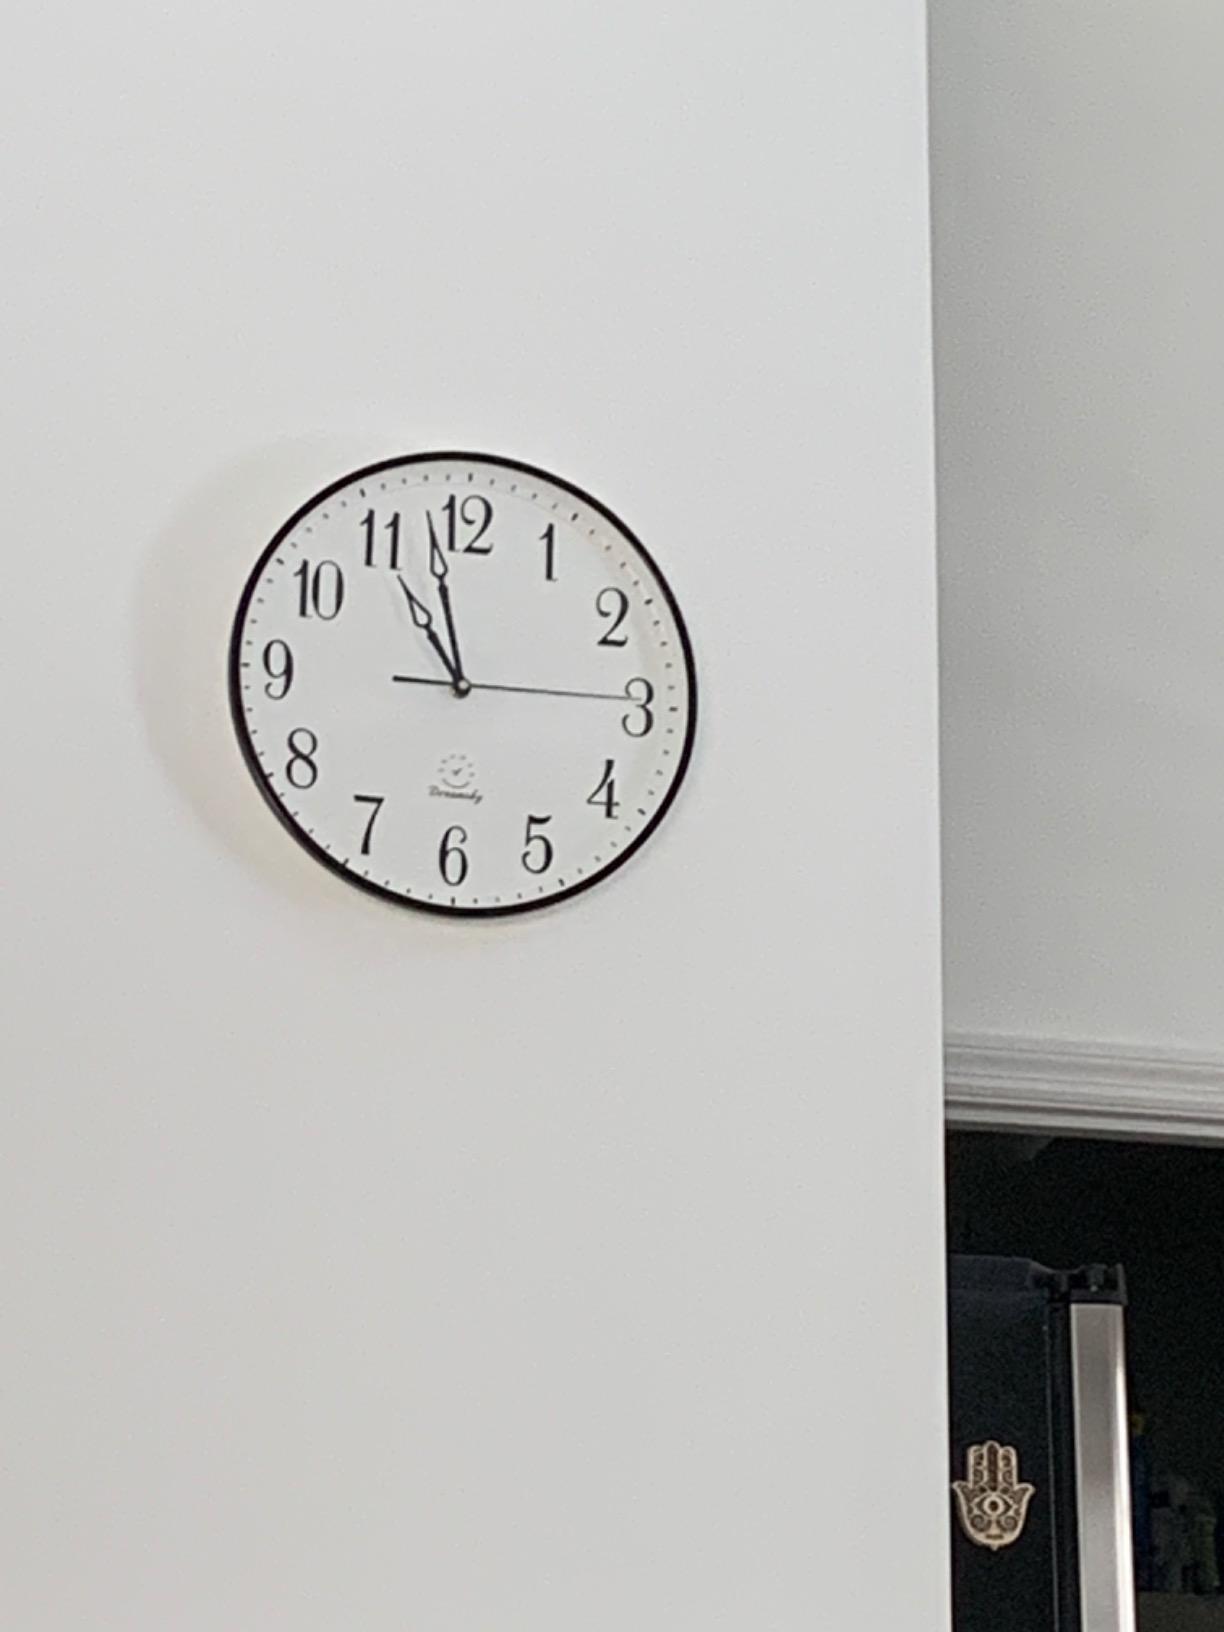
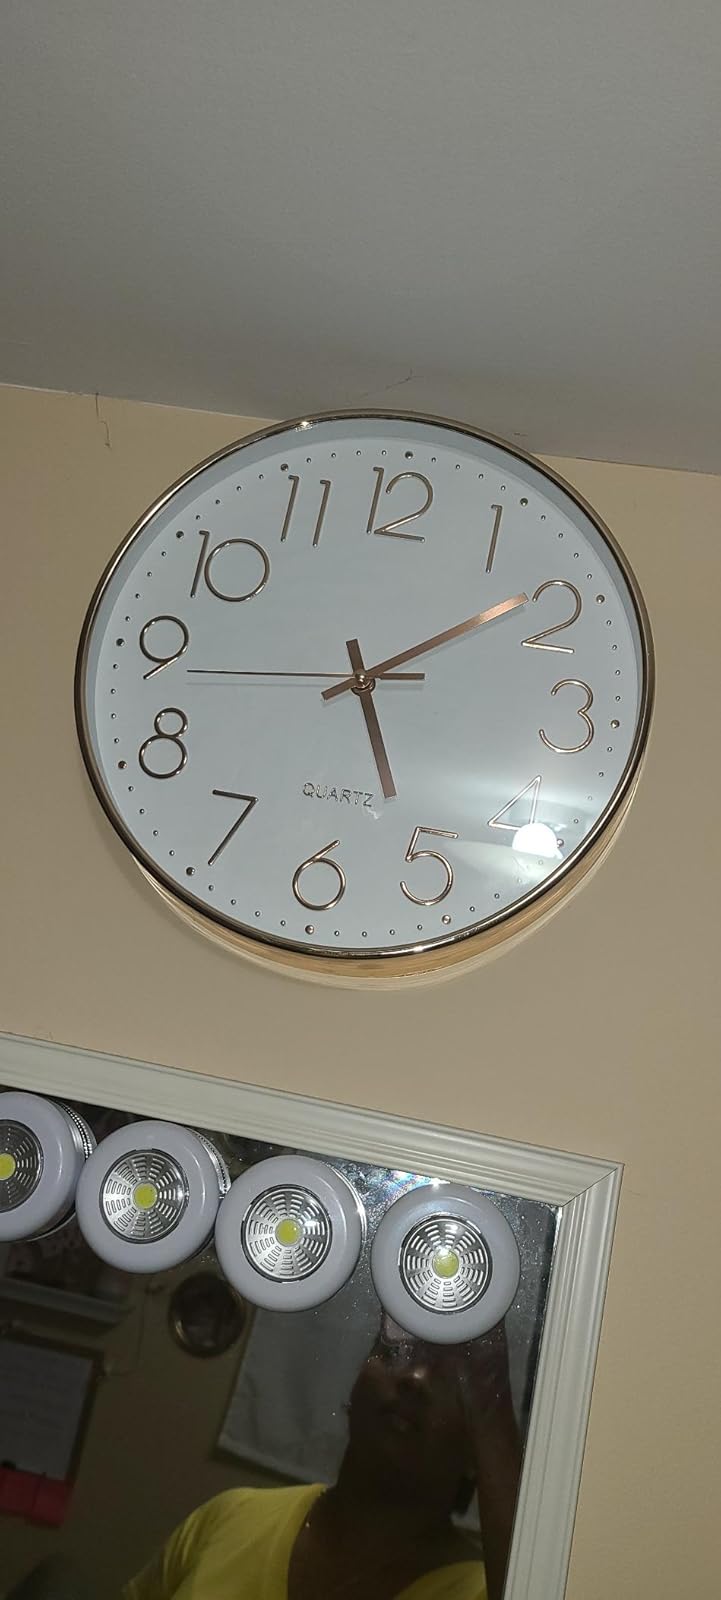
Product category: clock
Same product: no